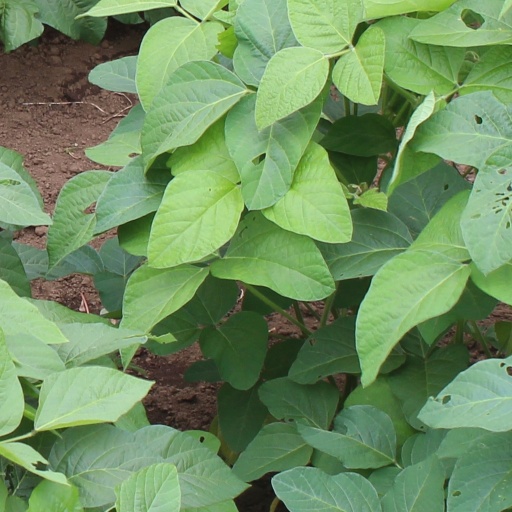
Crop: soybean